Crips–Bloods gang war

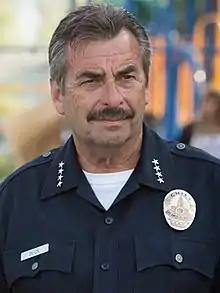
Charlie Beck in 2014

In the early 1990s, the Amer-I-Can program (led by former NFL player Jim Brown) had been holding discreet meetings on "the principles of responsibility and self-determination". Many of the men in these meetings went on to organize a truce that happened between the Grape Street Crips and their rivals, the PJ Watts Crips, as well as both of their rivals, the Hunter and Hacienda Bloods sets, at the Imperial Courts housing project (home of the PJ Watts Crips) on April 28, 1992. The 1992 Los Angeles riots on April 29 were over the acquittal of the LAPD officers who beat Rodney King. They involved mass looting and arson, and were ended by a massive law enforcement presence on May 4. Meanwhile, starting the night of the truce and continuing through the riots, the Crips and Bloods partied together at the Imperial Courts and Nickerson Gardens projects.